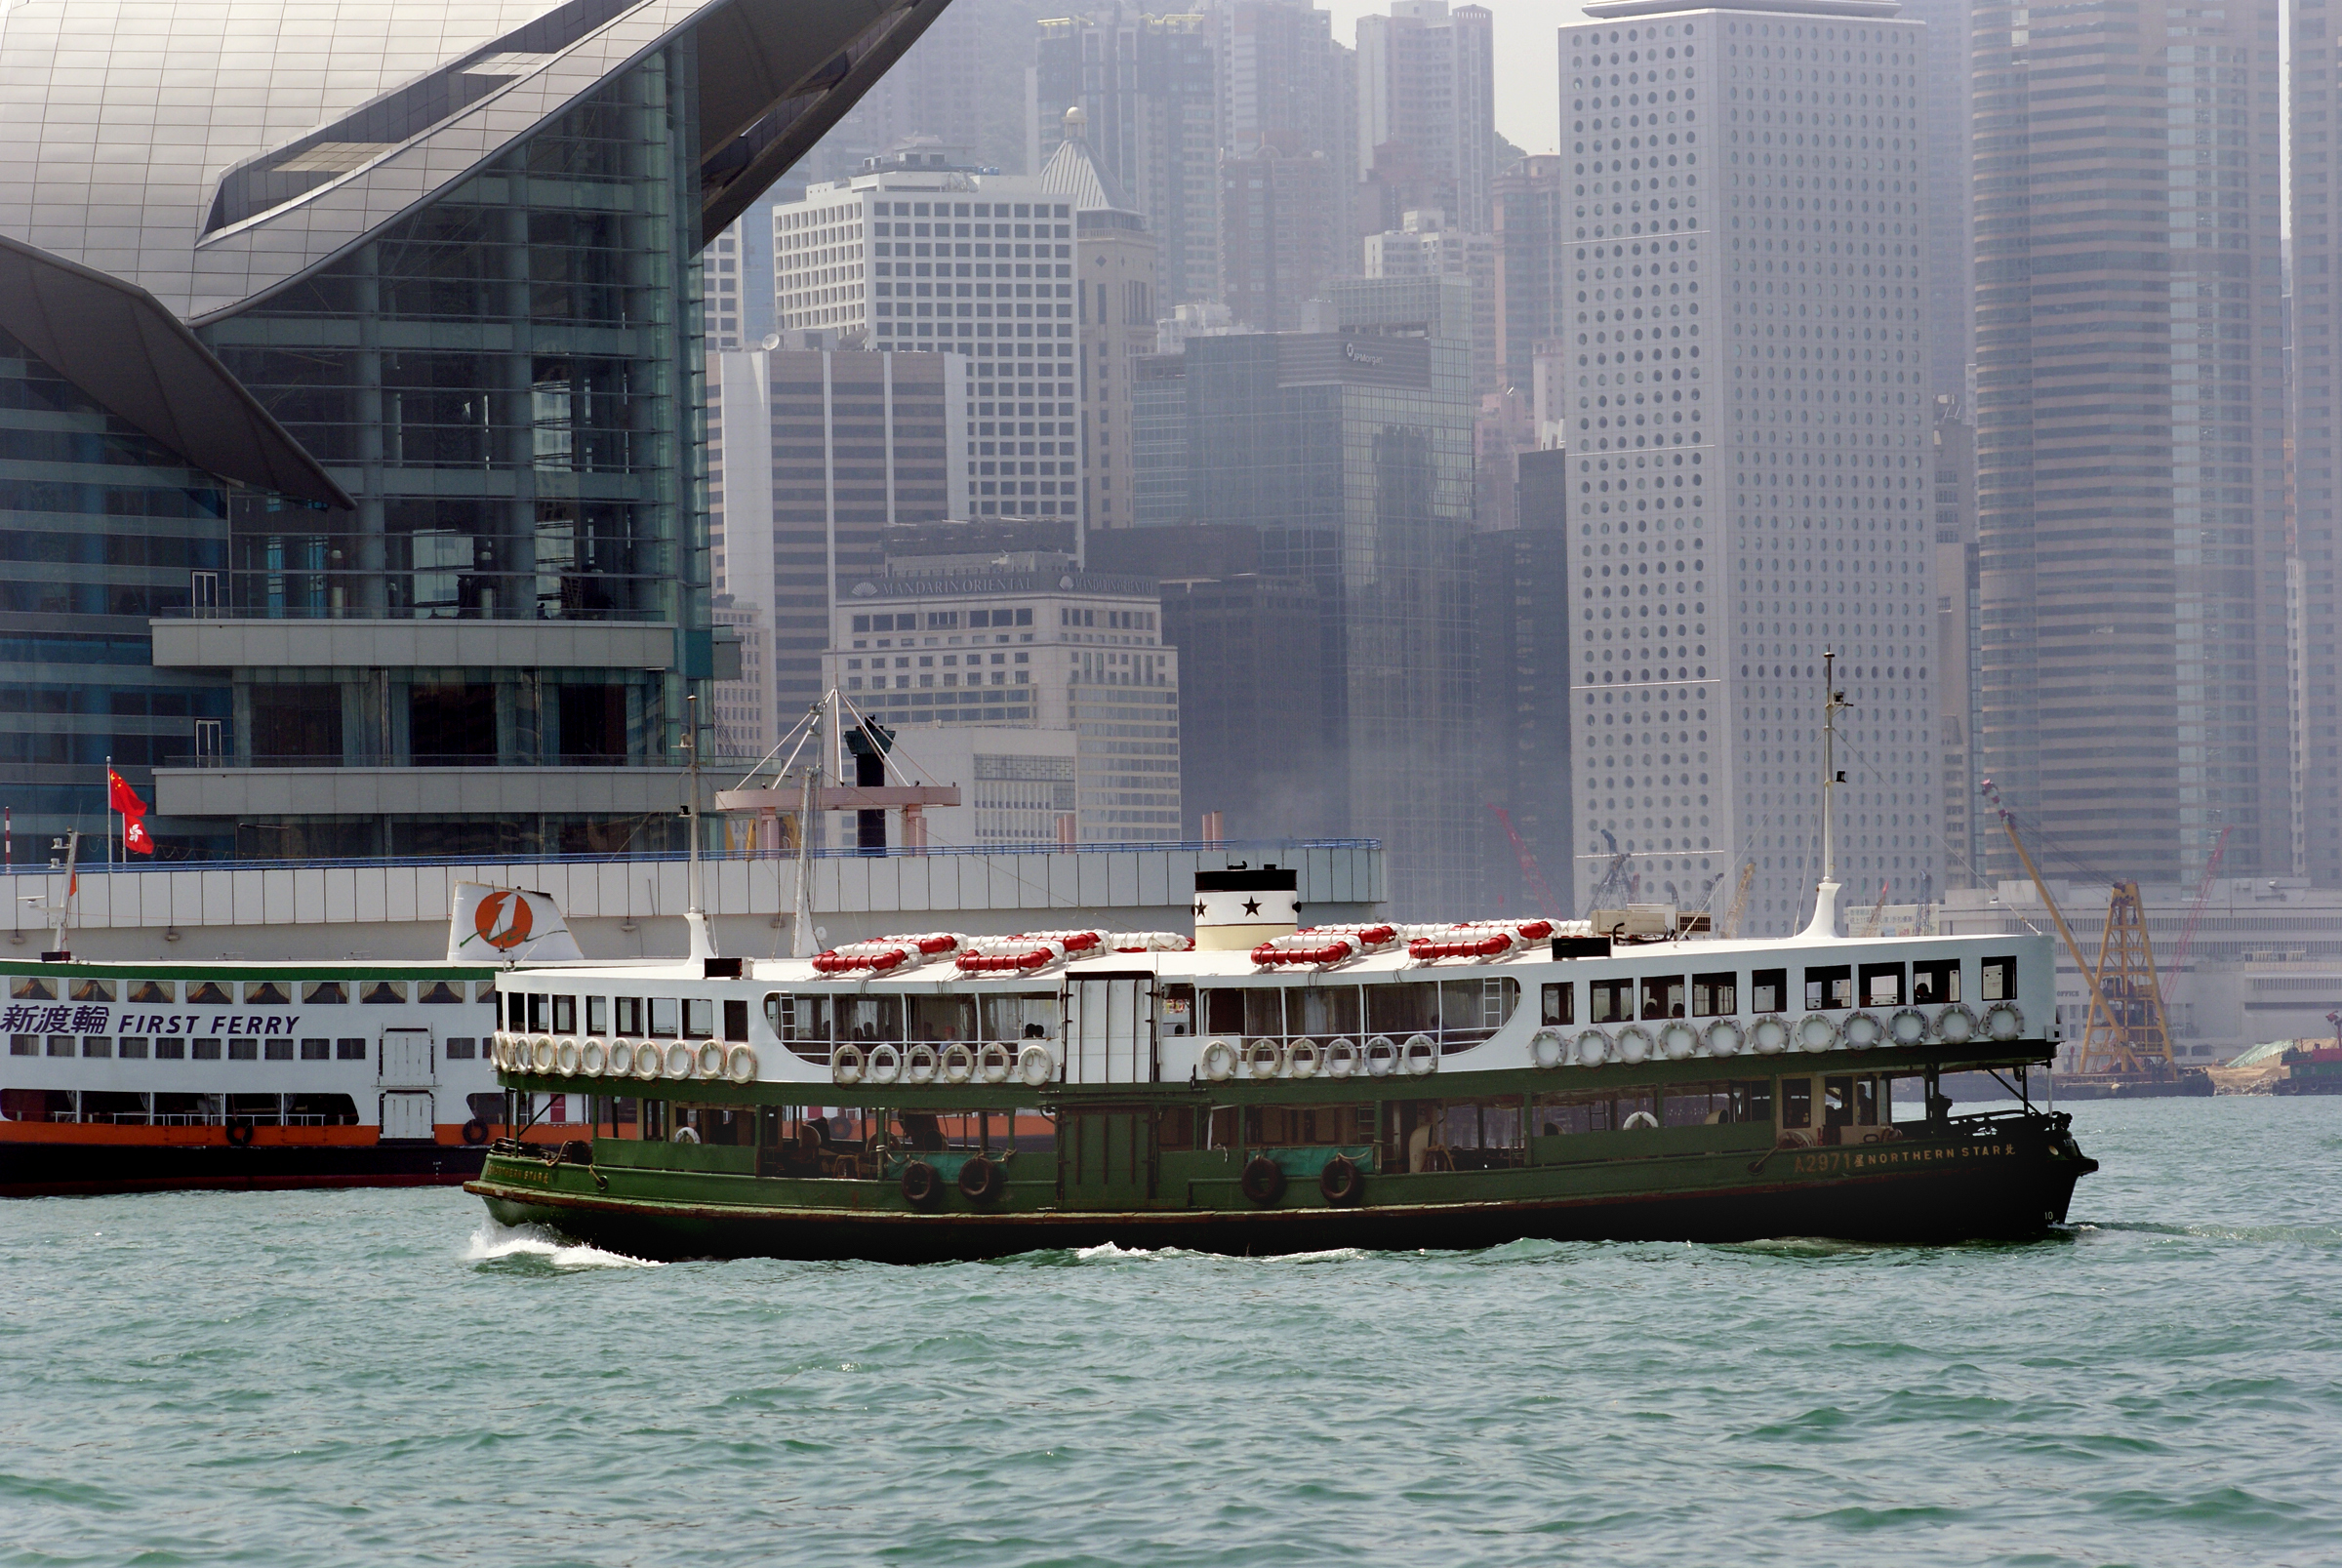
boat, ship, vehicle, harbour, cargo ship, ferry, boats, hongkong, hongkongsightseeing, watercraft, starferry, cruise ship, starferrieshongkong, hongkongharbour, container ship, motor ship, passenger ship, freight transport, ocean liner